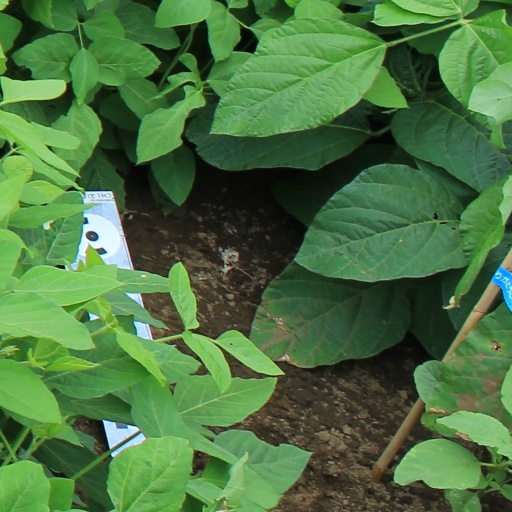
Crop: soybean